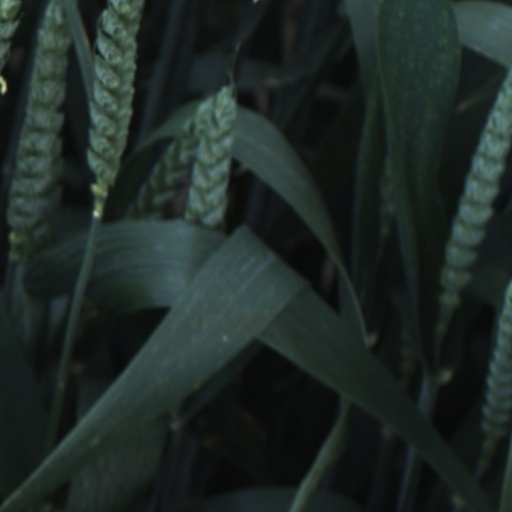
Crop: wheat